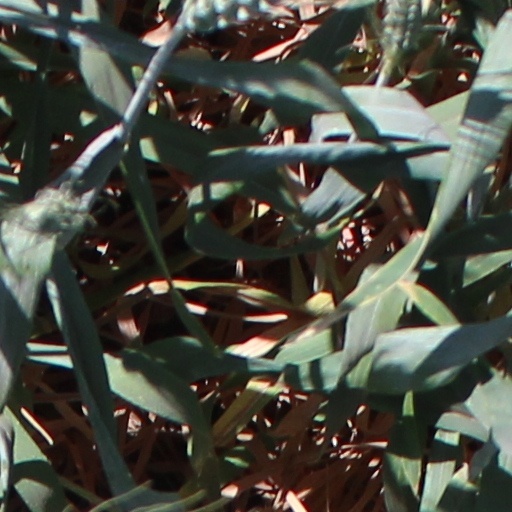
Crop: wheat